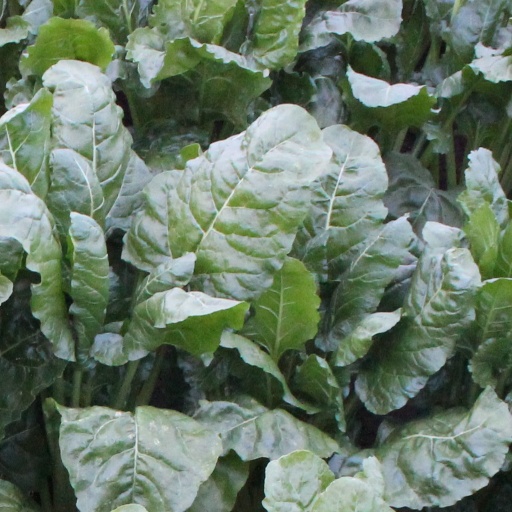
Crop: sugar beet